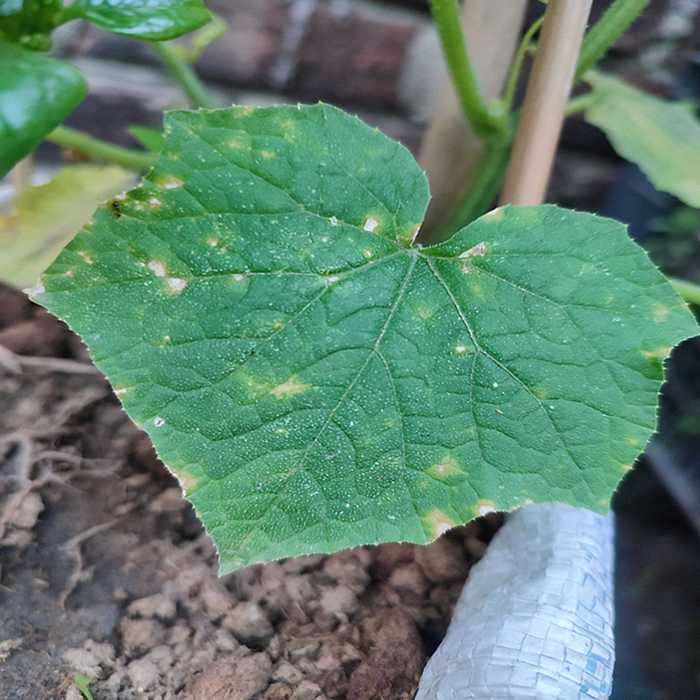
Plant: Cucumber
Label: Downy mildew